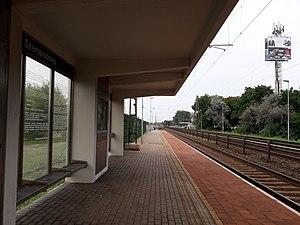
La gare de Szemeretelep est une gare ferroviaire secondaire de Budapest.